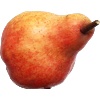
Label: red_pear